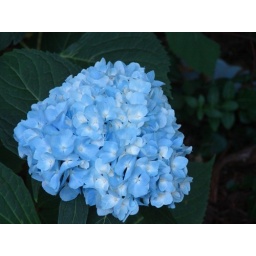
Beautiful dark color on this bloom. This plant has been in the ground a bit over a year.